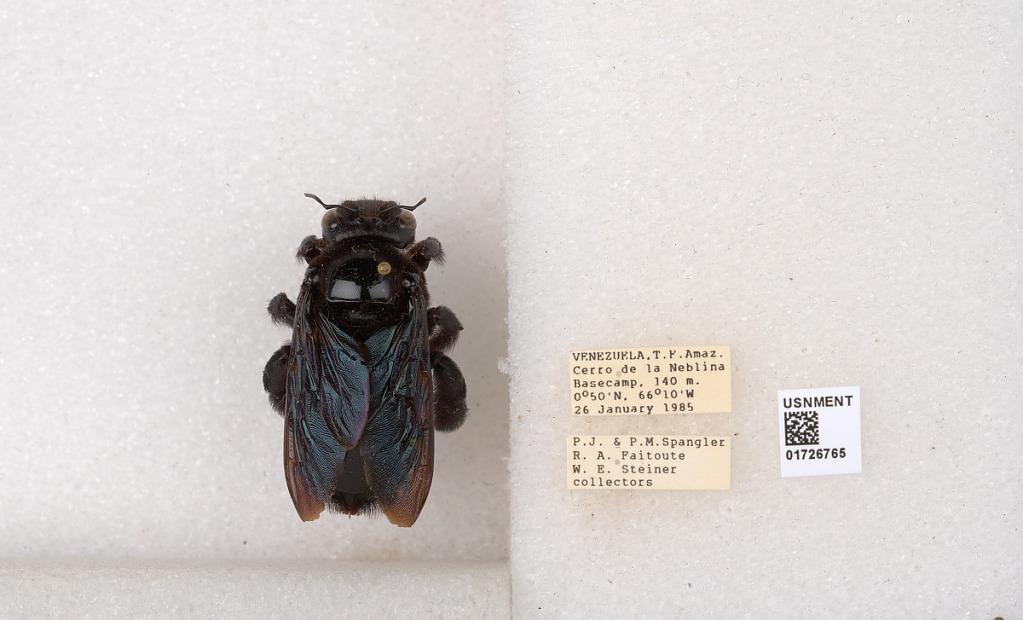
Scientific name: Xylocopa (Neoxylocopa) frontalis (Olivier)
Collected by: P. Spangler, P. Spangler, R. Faitoute & W. Steiner
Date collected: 1985-1-26
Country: Venezuela
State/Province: Amazonas
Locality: Cerro de la Neblina Basecamp